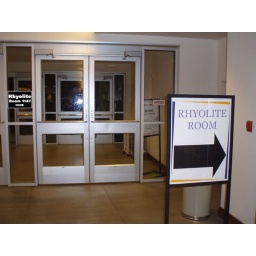
Testing out a sign on the glass near the doors, so we can stop using the large poster holder in the foreground.